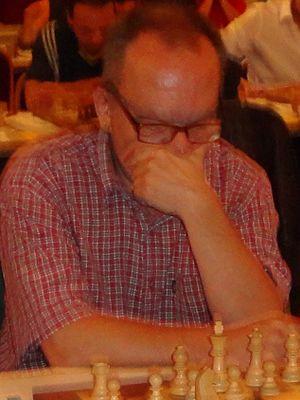
Emir Dizdarević est un joueur d'échecs bosnien né le 2 avril 1958 à Zenica.